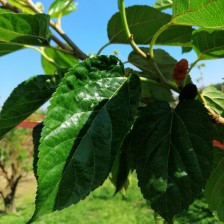
Variety: BlackOodTurkey